Tropical Islands Resort

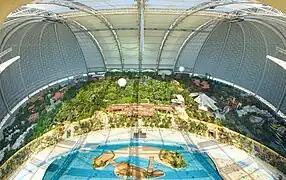
Tropical Islands dome, interior bird's-eye view

The former airship hangar was purchased by the Malaysian corporation Tanjong with plans to renovate it into a theme park resort on 11 June 2003 for €17.5 million, of which €10 million was a subsidy from the state of Brandenburg. The building permit for constructing the theme park inside the hall was granted on 2 February 2004, and Tropical Islands water park officially opened on 19 December 2004.